Empress Elisabeth Park

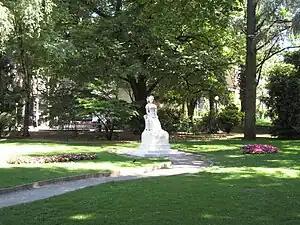
Monument to Empress Elisabeth of Austria in the park named after her honour

The Empress Elisabeth Park is a public park in the town of Meran, South Tyrol in northern Italy.